Faberrebe

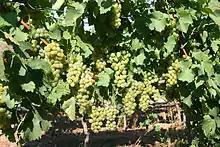

Faberrebe or Faber is a grape variety used for white wine. It was created in 1929 by Georg Scheu at the "Landesanstalt für Rebenzüchtung" in Alzey and was released with varietal protection in 1967. Scheu created Faberrebe by crossing Pinot blanc and Müller-Thurgau. (Some sources erroneously state it to be a cross between Silvaner and Müller-Thurgau.)